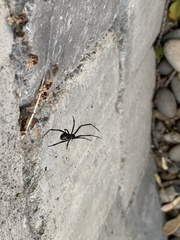
Species: Lactrodectus_hesperus